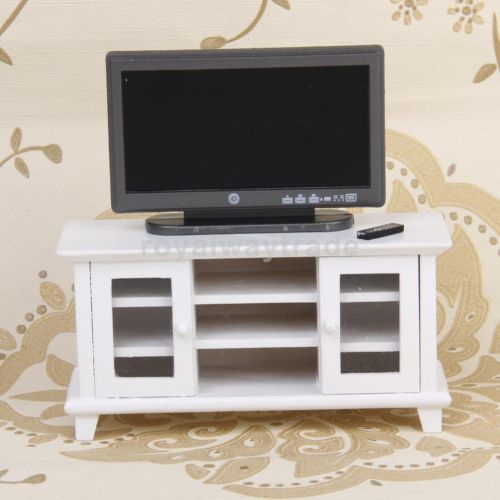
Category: cabinet